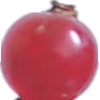
Label: Redcurrant 1